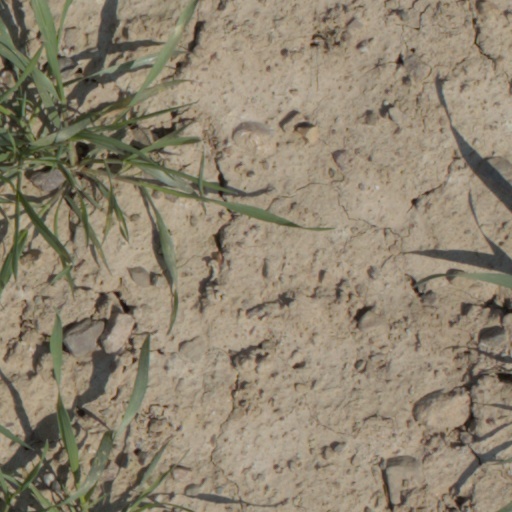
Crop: wheat